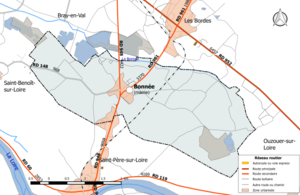
Carte du réseau routier de la commune de fr:Bonnée.
Bonnée est une commune française, située dans le département du Loiret en région Centre-Val de Loire.